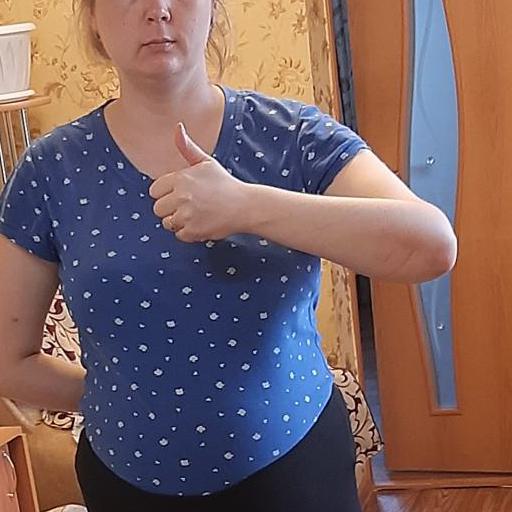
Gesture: like